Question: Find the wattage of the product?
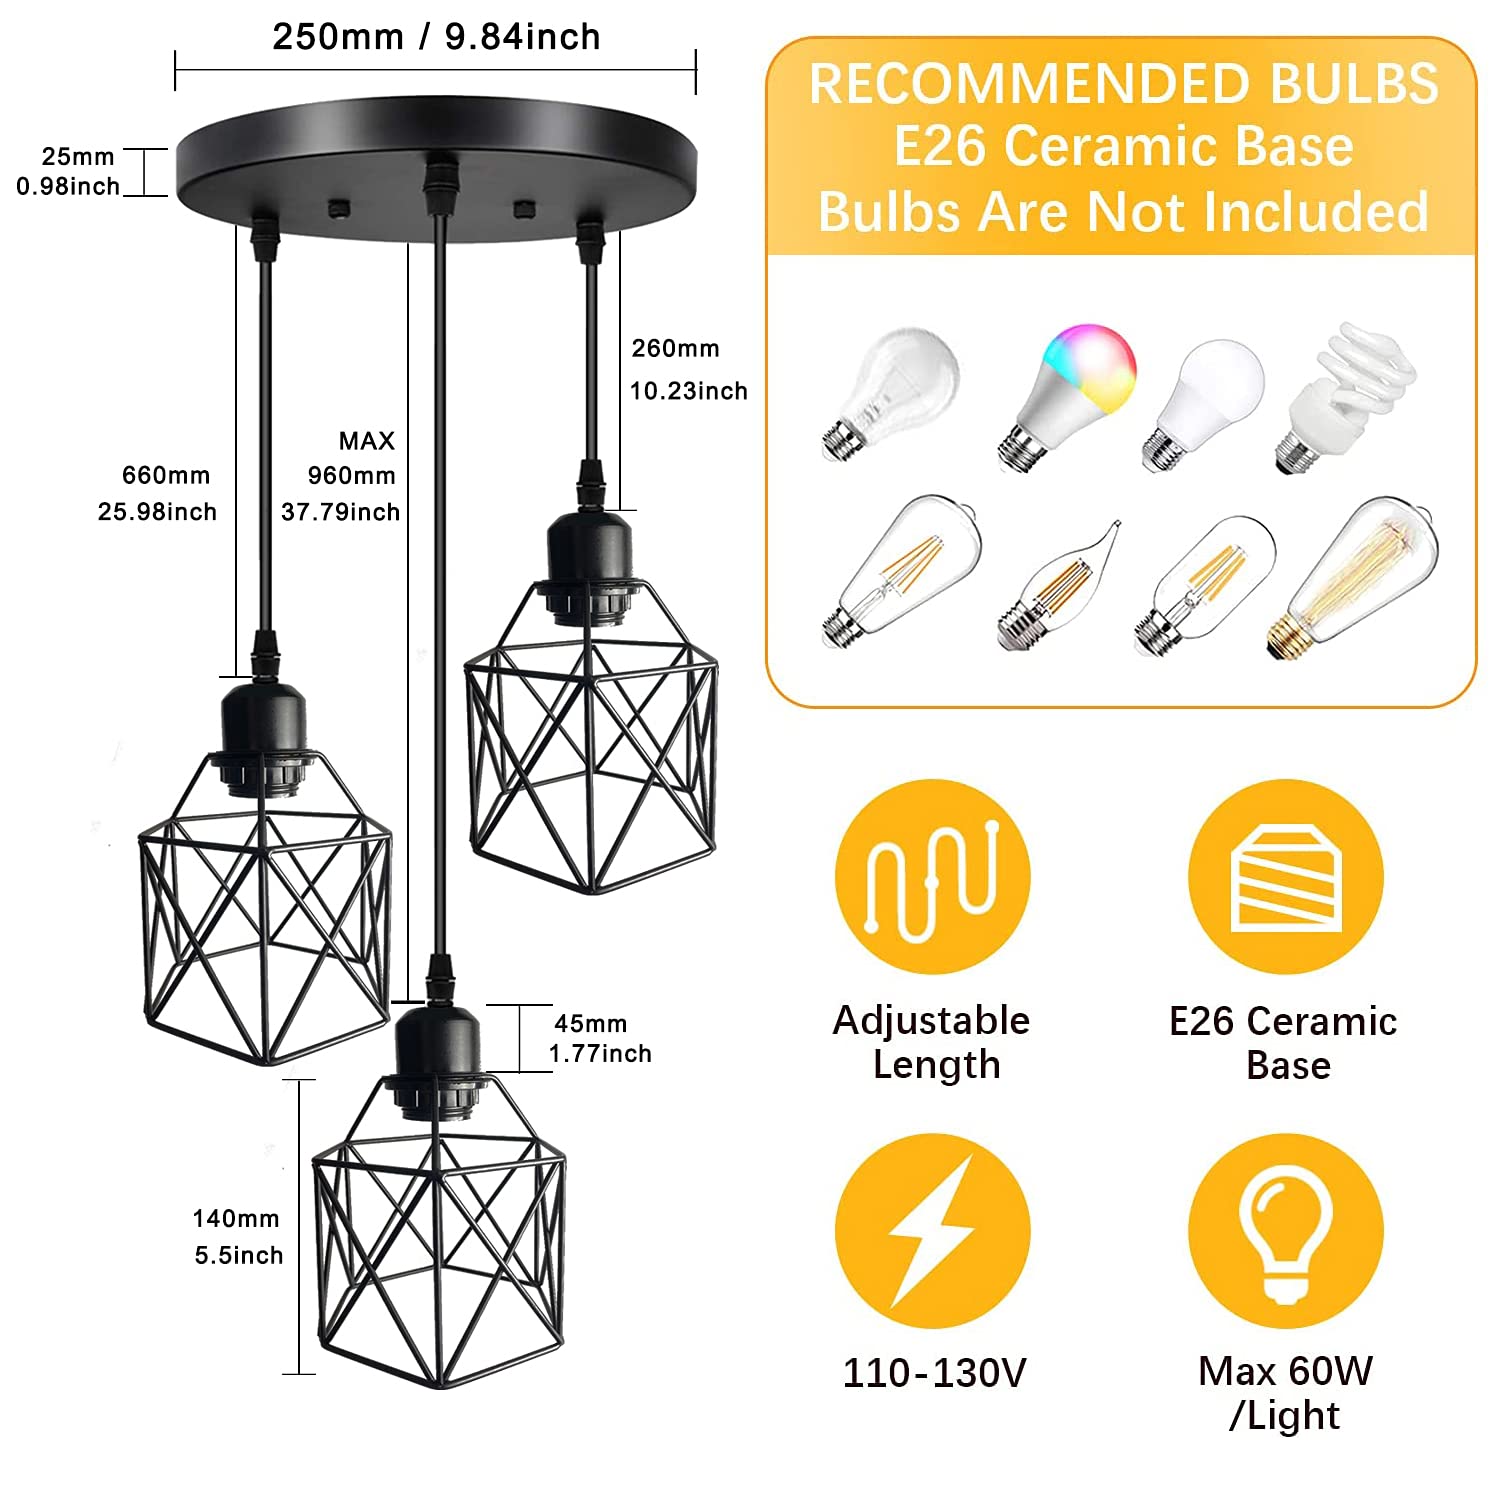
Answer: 60.0 watt